Kingdom of Cochin

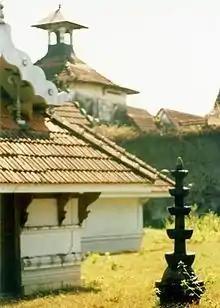
Mattancherry Palace-temple, built by the Portuguese as a gift to Raja Veera Kerala Varma I

The Portuguese arrived at Kappad, Kozhikode in 1498 during the Age of Discovery, thus opening a direct sea route from Europe to India. Cochin was the scene of the first European settlement in India. In the year 1500, the Portuguese Admiral Pedro Álvares Cabral landed at Cochin after being repelled from Calicut. The Raja of Cochin welcomed the Portuguese and a treaty of friendship was signed. The raja allowed them to build a factory at Cochin (and upon Cabral's departure Cochin allowed thirty Portuguese and four Franciscan friars to stay in the kingdom). Assured by the offer of support, the raja declared war on his enemy, the Zamorins of Calicut.